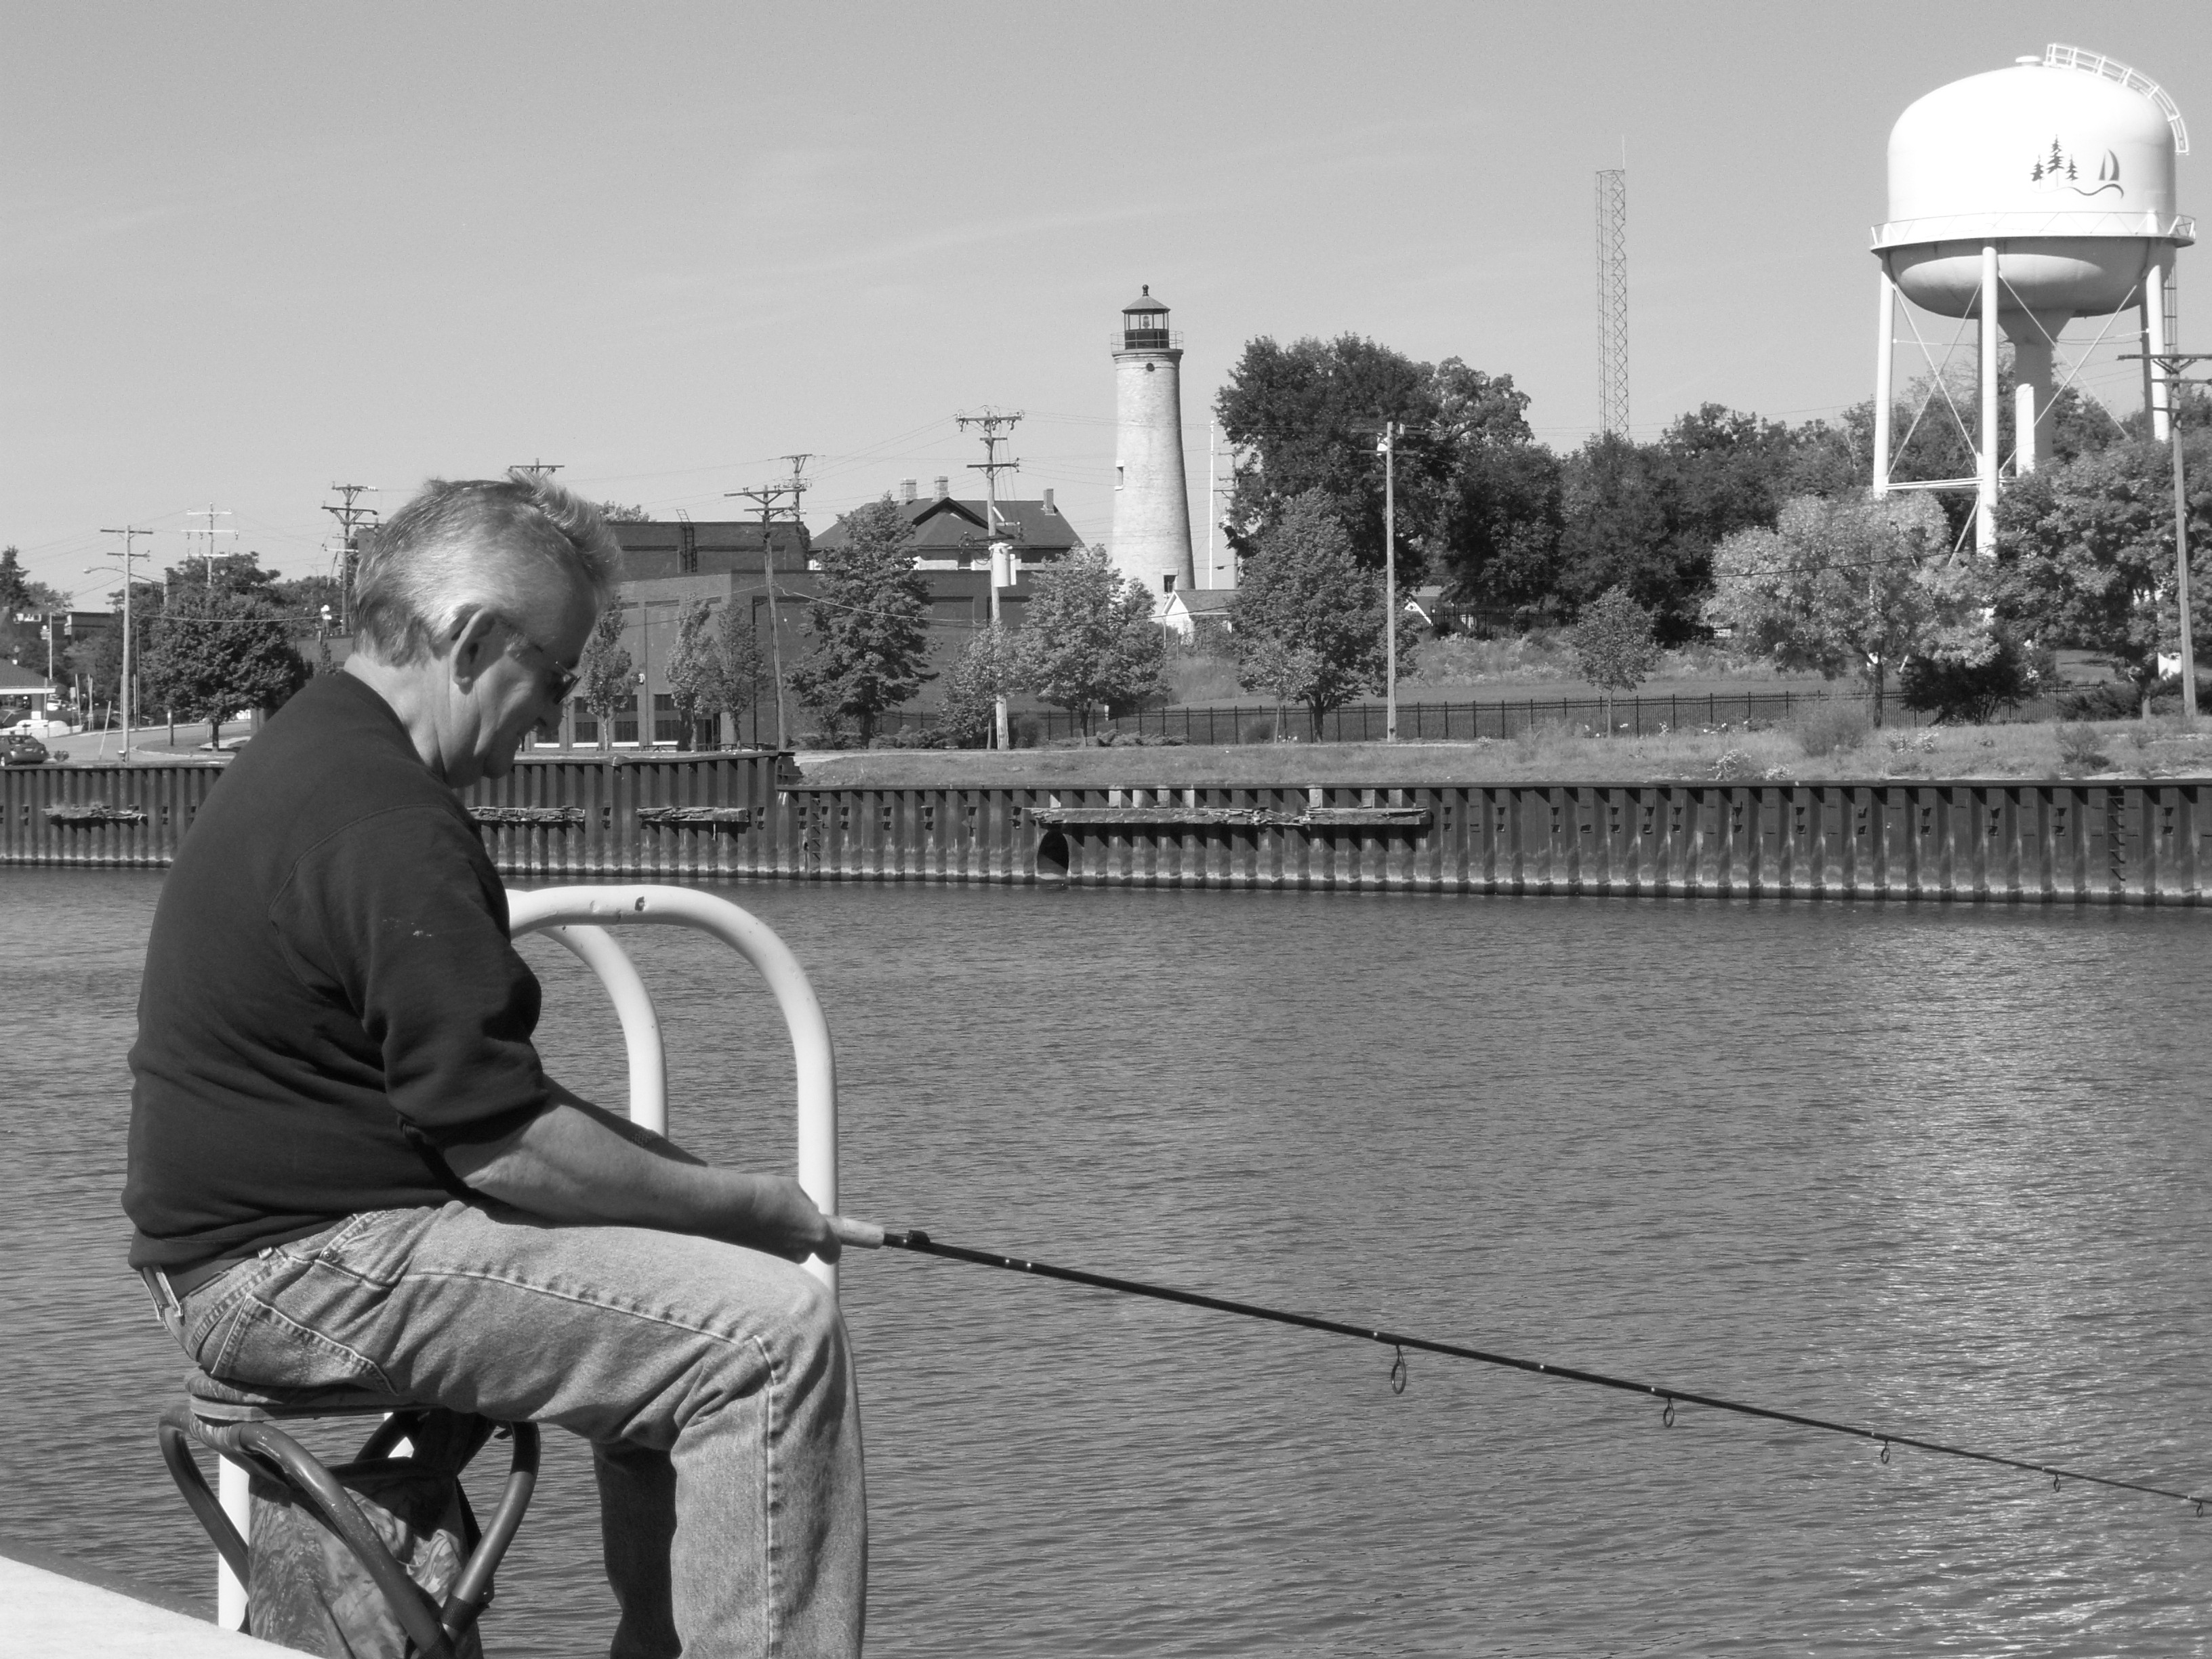
black and white, photography, monochrome, photograph, wisconsin, kenoshacounty, kenosha, monochrome photography